Randolph Engineering

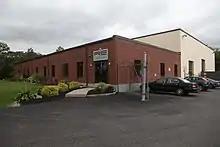
Randolph's manufacturing facility in Randolph, Massachusetts, in 2013

Jan Waszkiewicz and Stanley Zaleski formed the company in 1973 in Randolph, Massachusetts, where the company remains to this day.